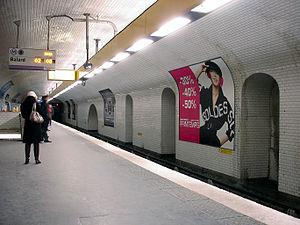
Station République de la ligne 8 du métro de Paris, France.
République est une station des lignes 3, 5, 8, 9 et 11 du métro de Paris. Elle se situe sous la place de la République, à la limite des 3ᵉ, 10ᵉ et 11ᵉ arrondissements de Paris.